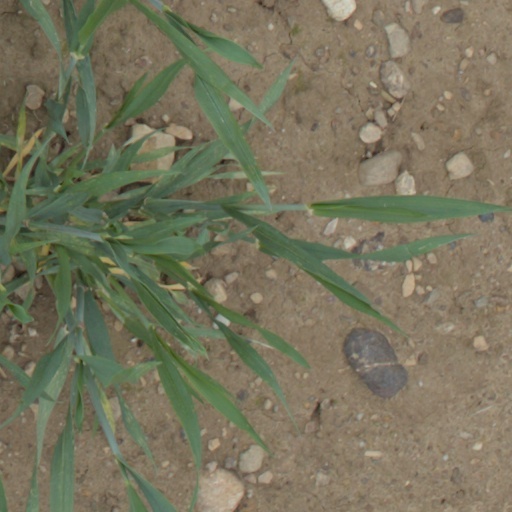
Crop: wheat